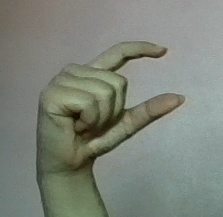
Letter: dal